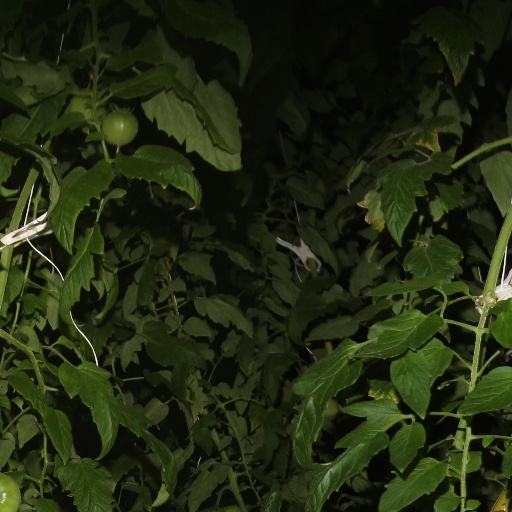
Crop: tomato